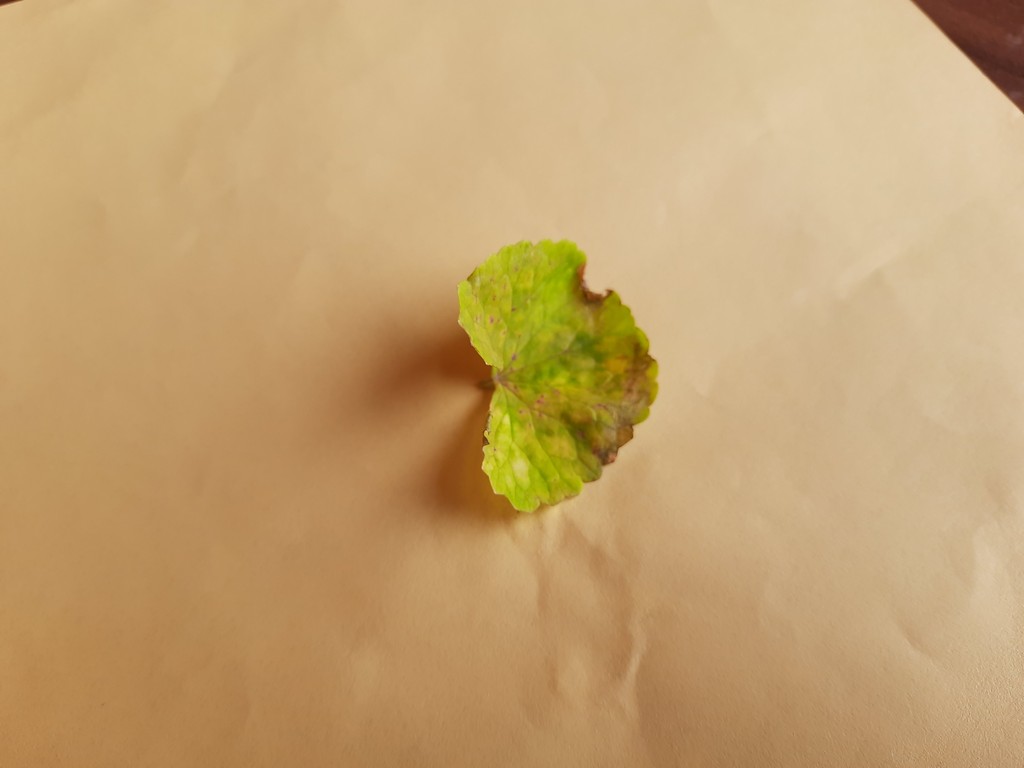
Label: Unhealthy